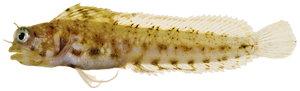
Les Chaenopsidae sont une famille de poissons de l'ordre des Perciformes, faisant partie du groupe des blennies.